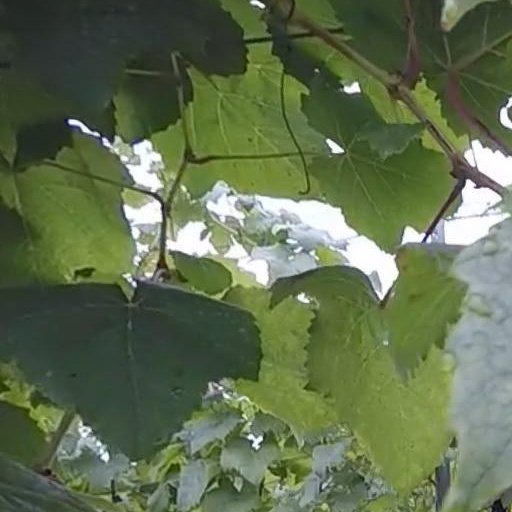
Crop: grape